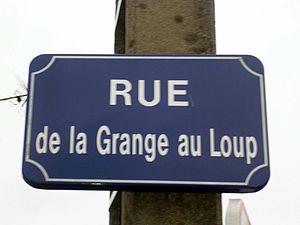
Nantes, rue de la Grange au Loup (quartier Saint-Joseph-de-Porterie)
Nantes est une chanson de Barbara, écrite et composée en 1963, et enregistrée en 1964.
Barbara, née Monique Andrée Serf le 9 juin 1930 dans le 17ᵉ arrondissement de Paris et morte le 24 novembre 1997 à Neuilly-sur-Seine, est une auteure-compositrice-interprète française.
La rue de la Grange au Loup est une voie du quartier Nantes Erdre de Nantes.